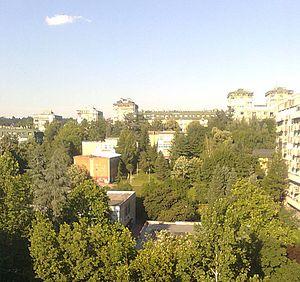
Miljakovac est un quartier de Belgrade, la capitale de la Serbie. Il est situé dans la municipalité urbaine de Rakovica. Au recensement de 2002, il comptait 18 890 habitants.